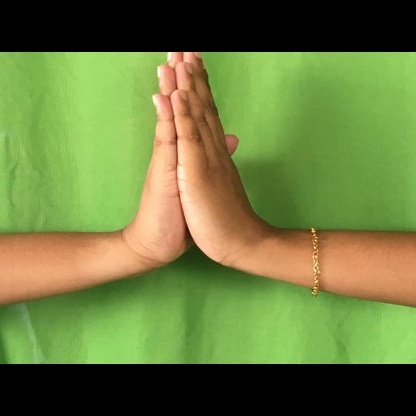
Mudra: Anjali